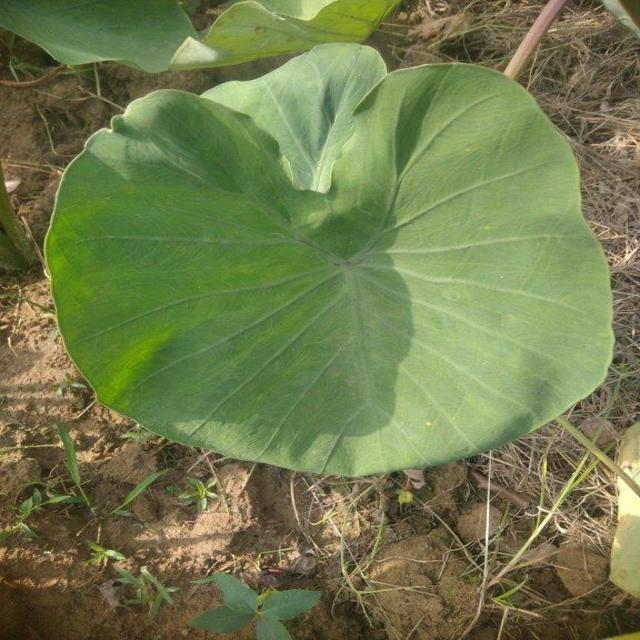
Label: Healthy